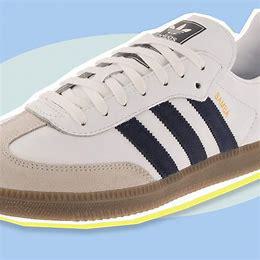
Brand: Adidas
Model: Samba